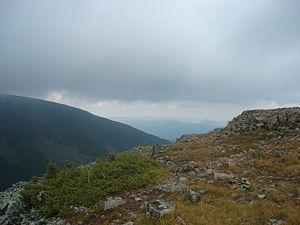
Panorama des Monts Chics-Chocs, Gaspésie, Québec, vu du Mont Jacques Cartier.
Les monts Chic-Chocs sont un massif montagneux dans la partie centrale de la Gaspésie dans l'Est du Québec. Ils font partie des monts Notre-Dame, qui sont la continuation des Appalaches.